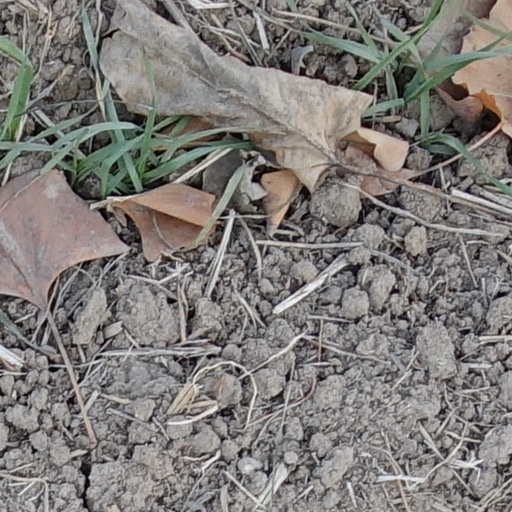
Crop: wheat